Bar Kokhba revolt

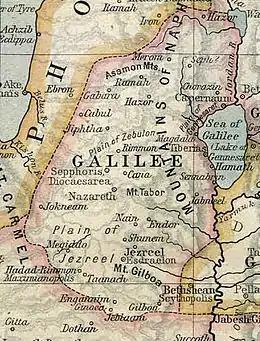
Galilee in late antiquity

According to Jewish tradition, Betar was breached and destroyed on Tisha B’Av, the same date commemorating the destruction of the Jerusalem Temple. After the conquest and slaughter of the defenders, the site was destroyed and never rebuilt. The Jerusalem Talmud describes the bloodshed at Betar as immense, stating that the Romans "went about slaughtering them until a horse sunk in blood up to its nostrils, and the blood carried away boulders that weighted forty "sela" until it went four miles into the sea", even though Betar was "forty miles distant from the sea."